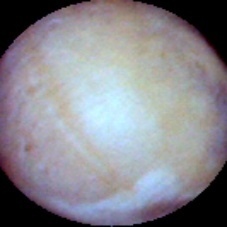
Label: Intact